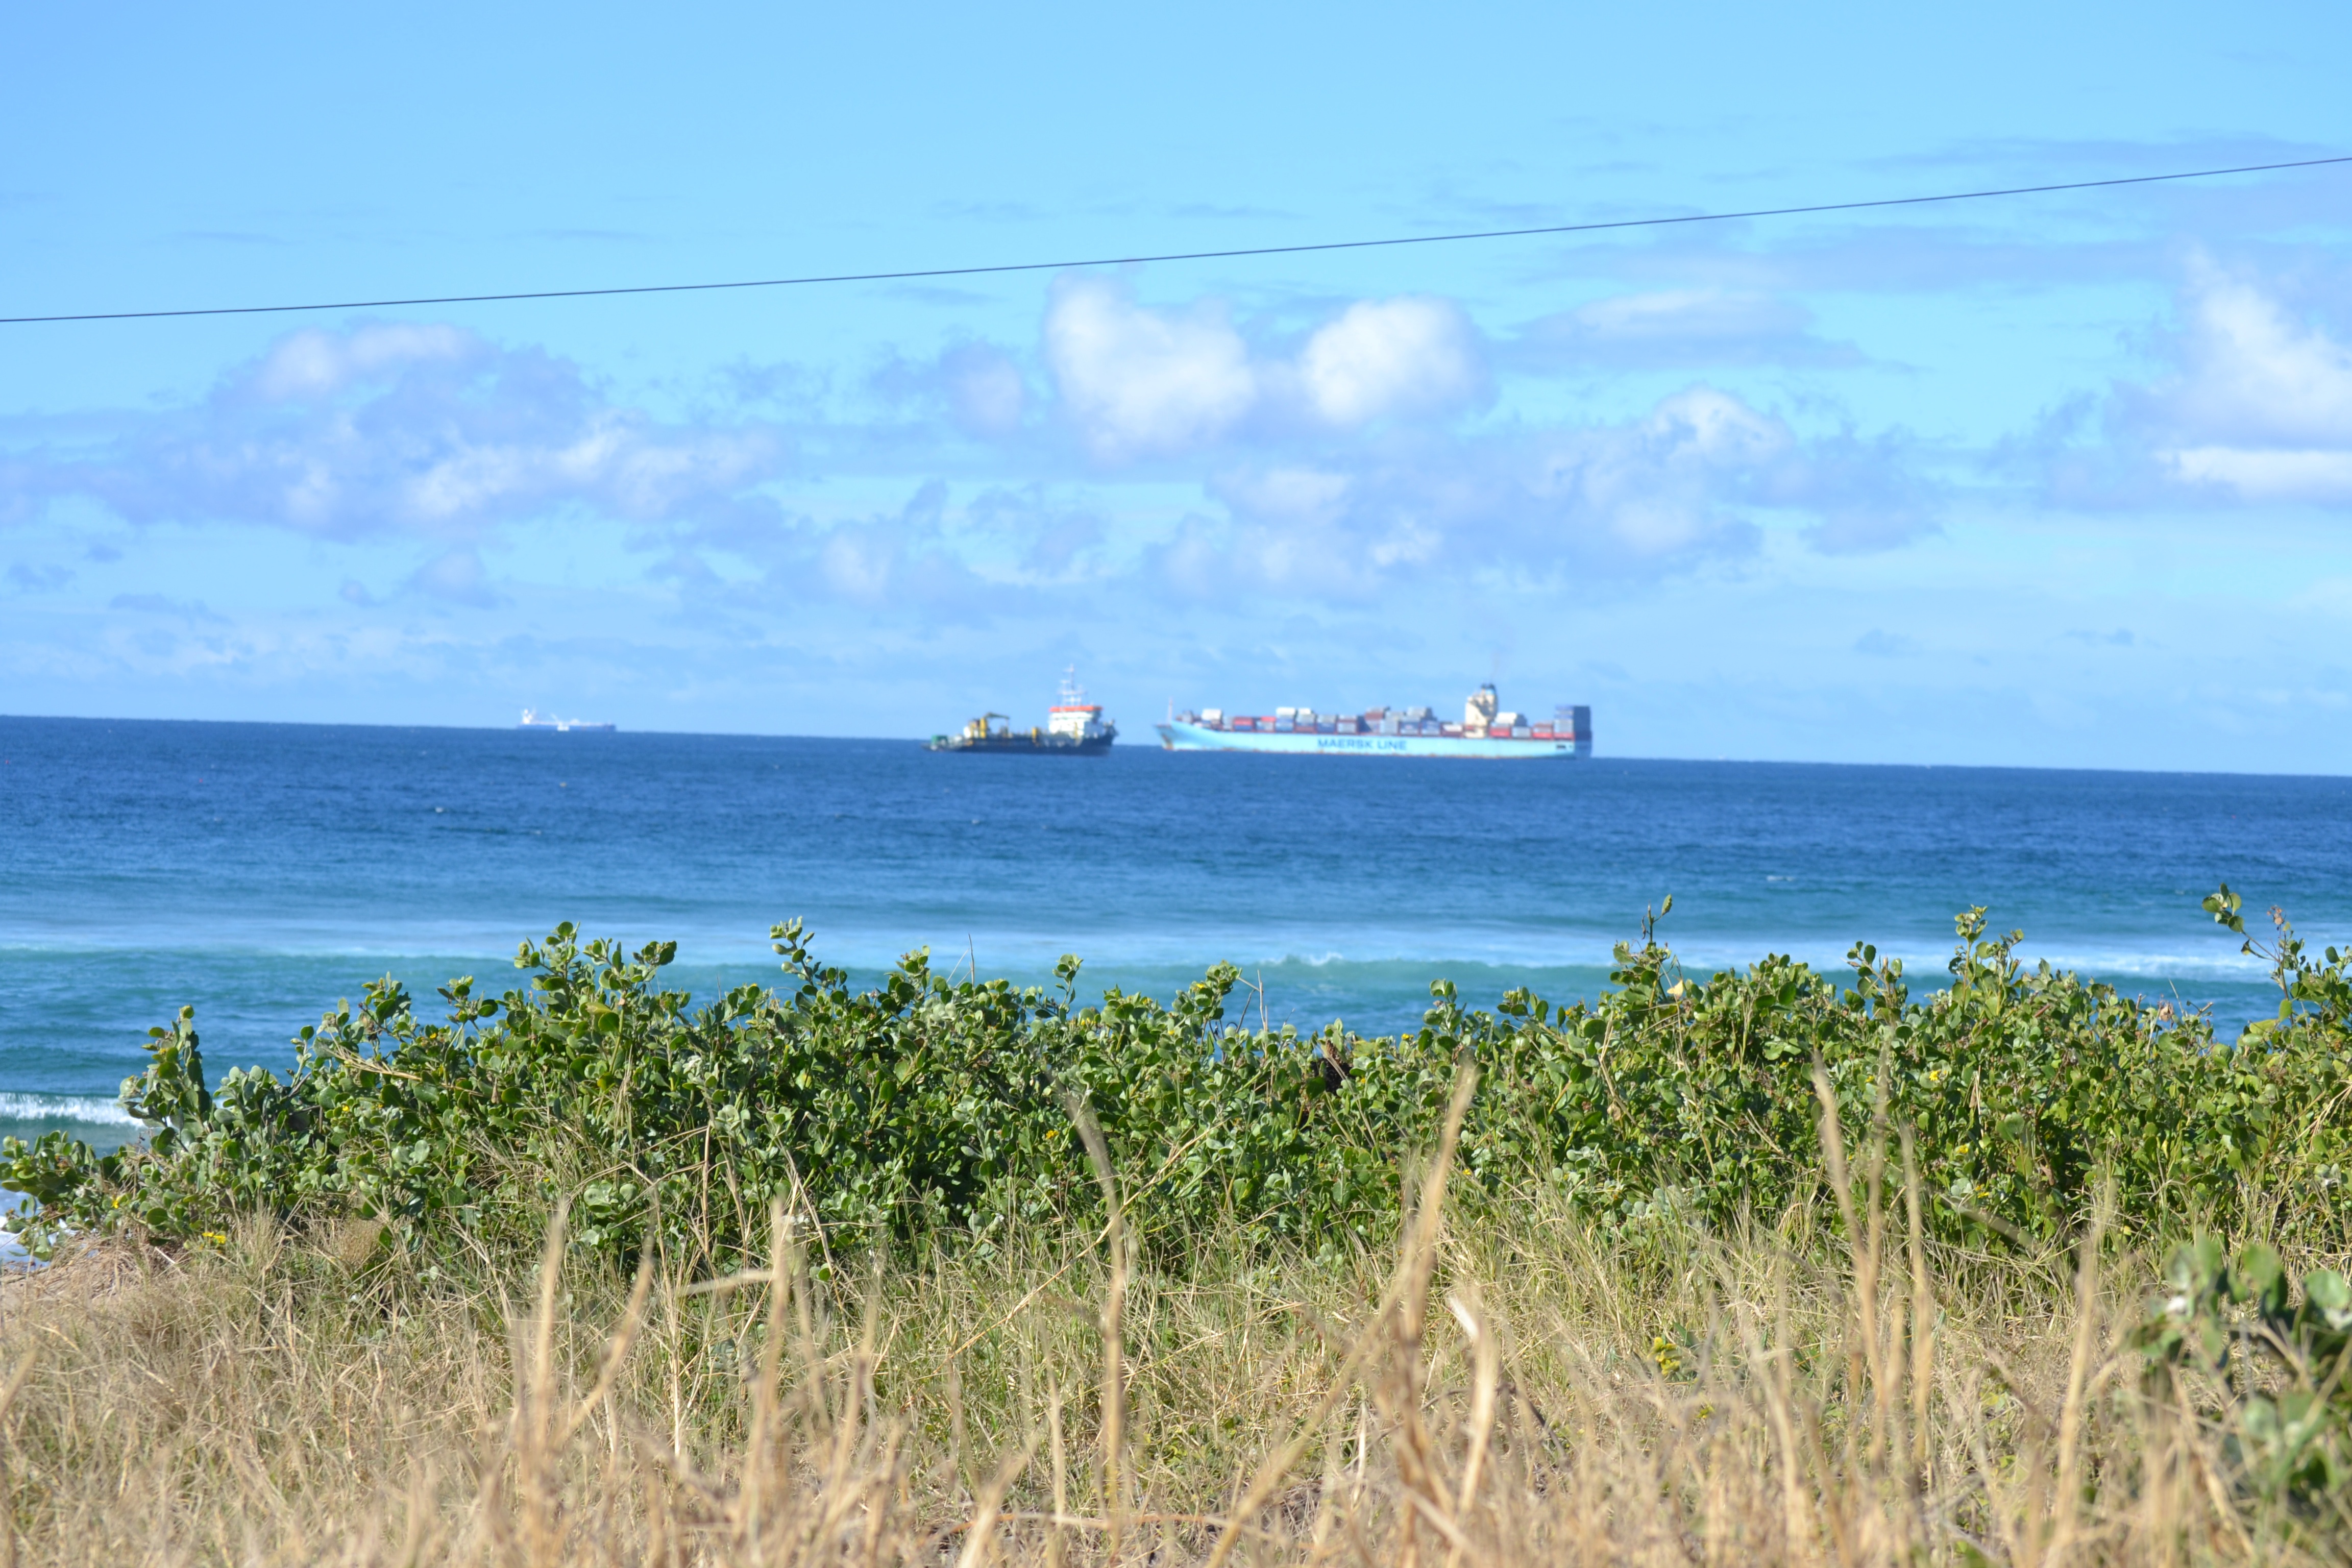
beach, sea, coast, sand, ocean, horizon, shore, vacation, cliff, bay, island, terrain, body of water, caribbean, habitat, cape, islet, landform, geographical feature